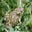
Label: frog